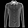
Label: Shirt